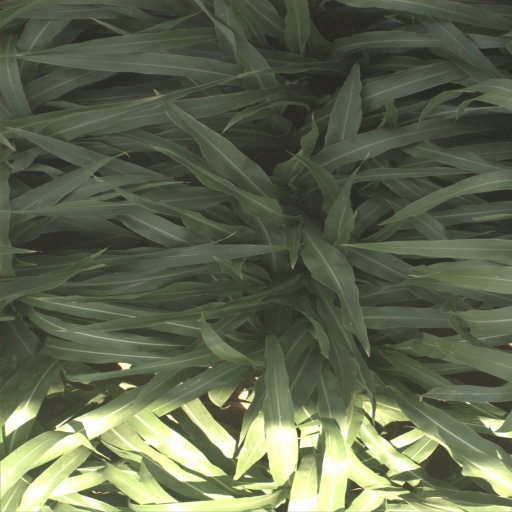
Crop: sorghum